Carbon dioxide in the atmosphere of Earth

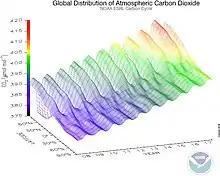
Carbon dioxide observations from 2008 to 2017 showing the seasonal variations and the difference between northern and southern hemispheres

The concentrations of carbon dioxide in the atmosphere are expressed as parts per million by volume (abbreviated as ppmv, or ppm(v), or just ppm). To convert from the usual ppmv units to ppm mass (abbreviated as ppmm, or ppm(m)), multiply by the ratio of the molar mass of CO to that of air, i.e. times 1.52 (44.01 divided by 28.96).